Dianne Alagich

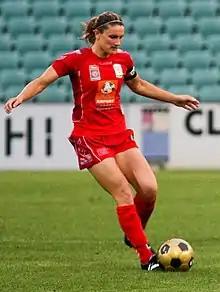
Alagich playing for Adelaide United in 2008

Dianne Marie Alagich (born 12 May 1979) is an Australian former soccer player, who last played for Adelaide United in the W-League in 2009 and the Matildas in 2008. A defender, she was capped 86 times, scoring on three occasions. She is the younger sister of former Adelaide United player Richie Alagich. On 19 December 2000, she was awarded the Australian Sports Medal.